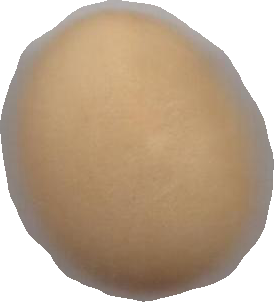
Variety: Dega